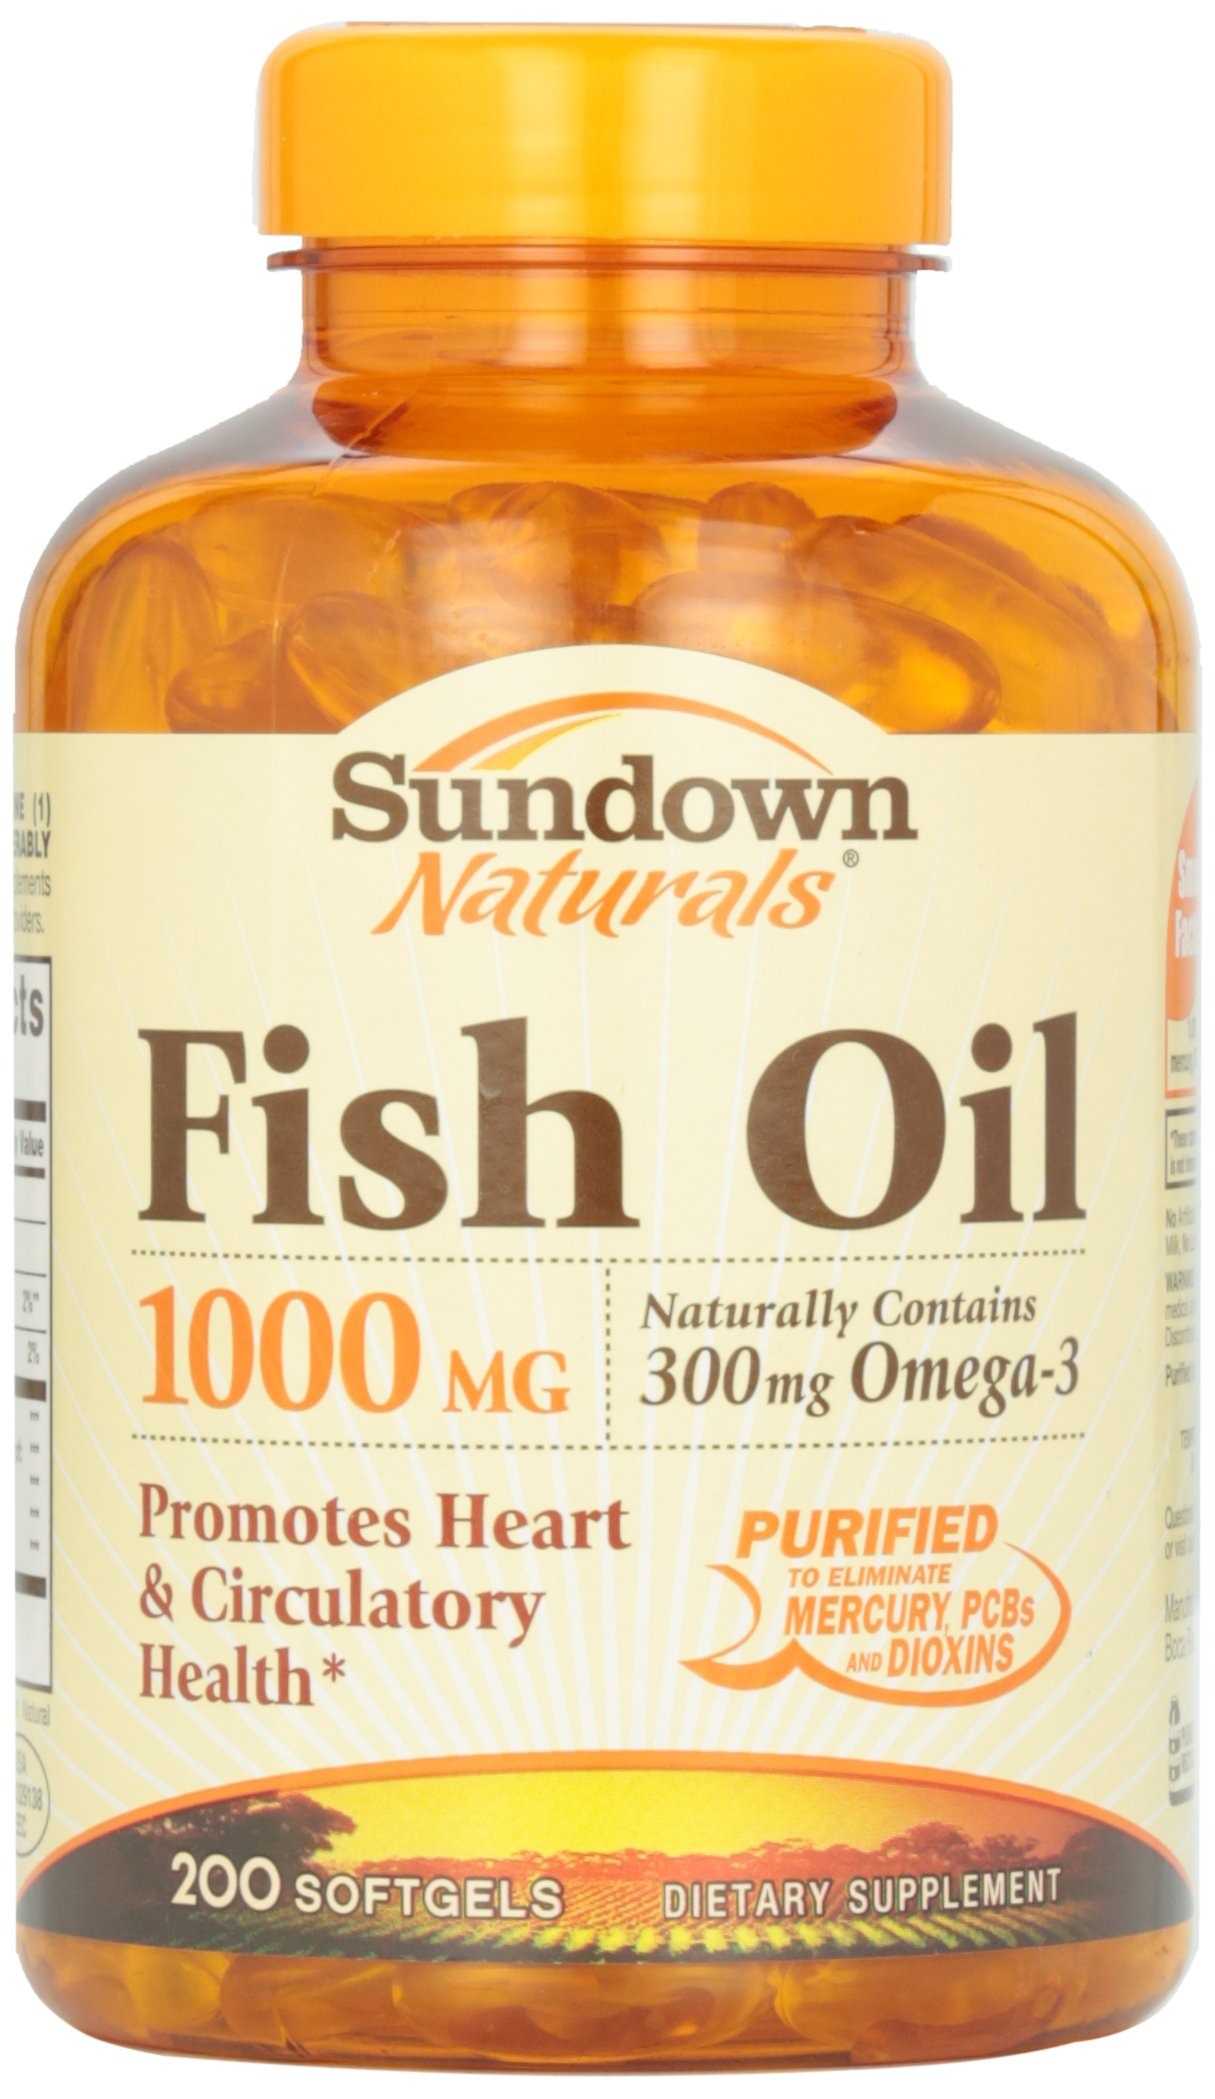
Item Name: Sundown, Fish Oil 1000 Mg Softgels, 200 ct
Bullet Point 1: Fish Oil helps maintain triglyceride levels already within a normal range.*
Bullet Point 2: Omega-3s also contribute to metabolic and immune health.*
Bullet Point 3: *These statements have not been evaluated by the Food and Drug Administration. This product is not intended to diagnose, treat, cure or prevent any disease.
Value: 200.0
Unit: each

Price: 17.79